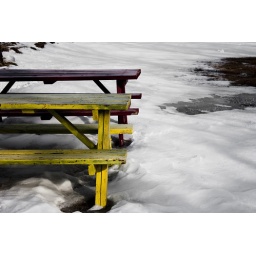
A pair of picnic tables in St. Laurent. I prefer bananas